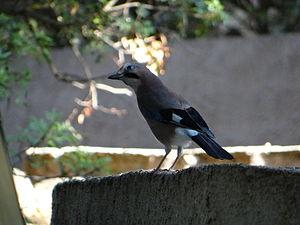
Sous-espèce corse du Geai des chênes
La Sittelle corse est une espèce d'oiseaux de la famille des Sittidae. C'est une sittelle relativement petite, mesurant près de 12 cm. Les parties supérieures sont gris bleuté, les parties inférieures blanc grisâtre. Le mâle se distingue de la femelle par sa calotte entièrement noire. L'espèce est sédentaire, territoriale et peu farouche. Elle se nourrit souvent haut dans les Pins laricio corses, consommant principalement des pignons, mais attrapant aussi quelques insectes volants. La saison de reproduction a lieu entre avril et mai ; le nid est placé dans le tronc d'un vieux pin, et la couvée compte cinq à six œufs. Les jeunes s'émancipent 22 à 24 jours après leur naissance.